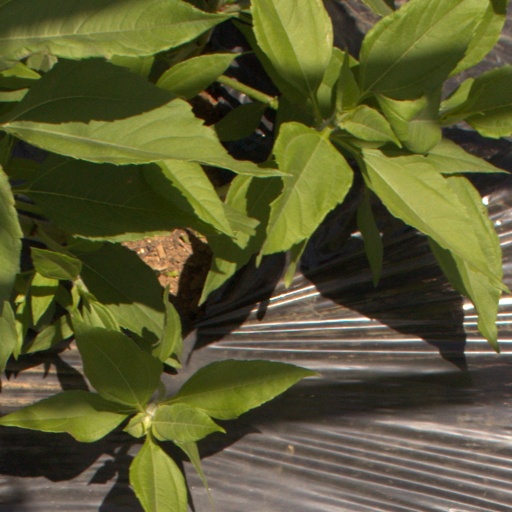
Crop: Jerusalem artichoke